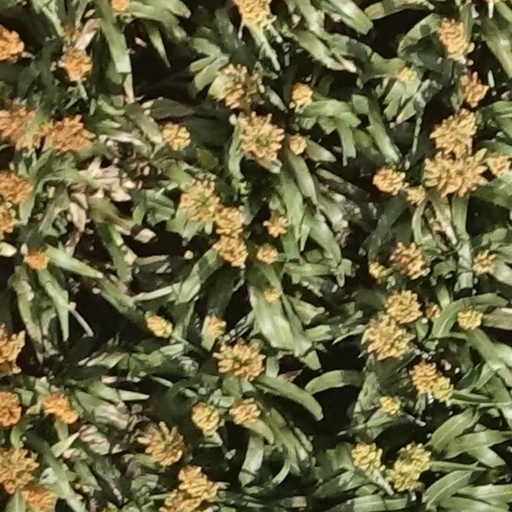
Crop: sorghum